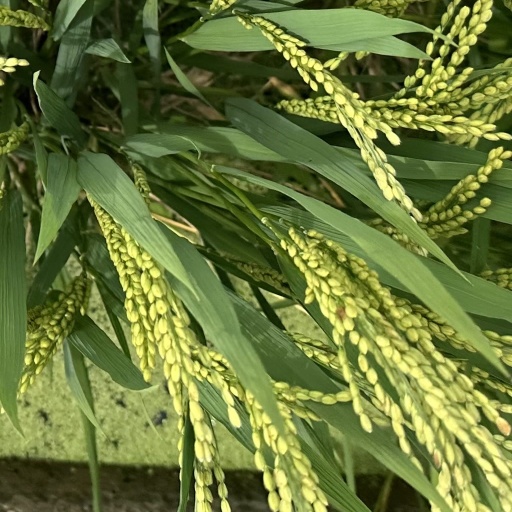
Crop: rice